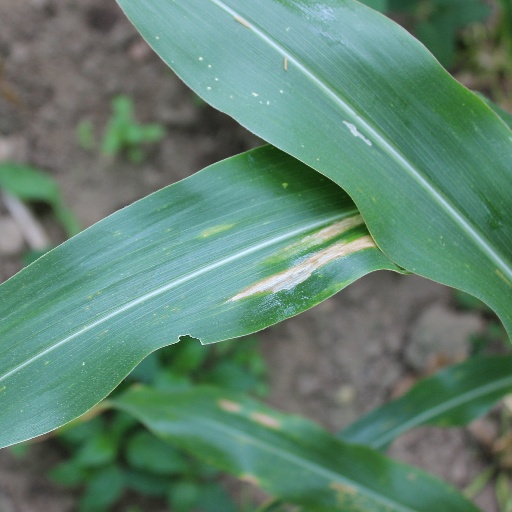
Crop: maize; corn